Mythology of Benjamin Banneker

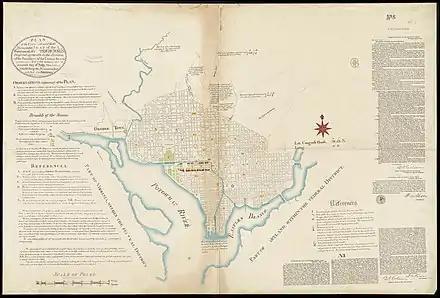
Copy of a manuscript of a plan for the federal capital city, showing the words "By Peter Charles L'Enfant" in the last line of the oval in its upper left corner. Facsimile produced by the United States Coast and Geodetic Survey, 1887.

Ellicott wrote in his letters that, although he was refused the original plan, he was familiar with L'Enfant's system and had many notes of the surveys that he had made himself. Additionally, L'Enfant had earlier given to Washington at least two versions of his plan, one of which Washington had sent to Congress in December 1791.